Phalanx (video game)

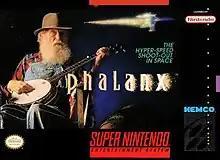
North American Super NES cover art featuring Bertil Valley

Phalanx (full title: Phalanx: The Enforce Fighter A-144) is a 1991 horizontally scrolling shooter developed by ZOOM Inc. and Kemco for the Sharp X68000, Super Nintendo Entertainment System and Game Boy Advance. The game was released for the X68000 in Japan in 1991, for the SNES in Japan on August 7, 1992, in North America in October and in the same year in Europe, as well as for the Game Boy Advance in 2001 in Japan on October 26, in Europe on November 23, and in North America on December 27.